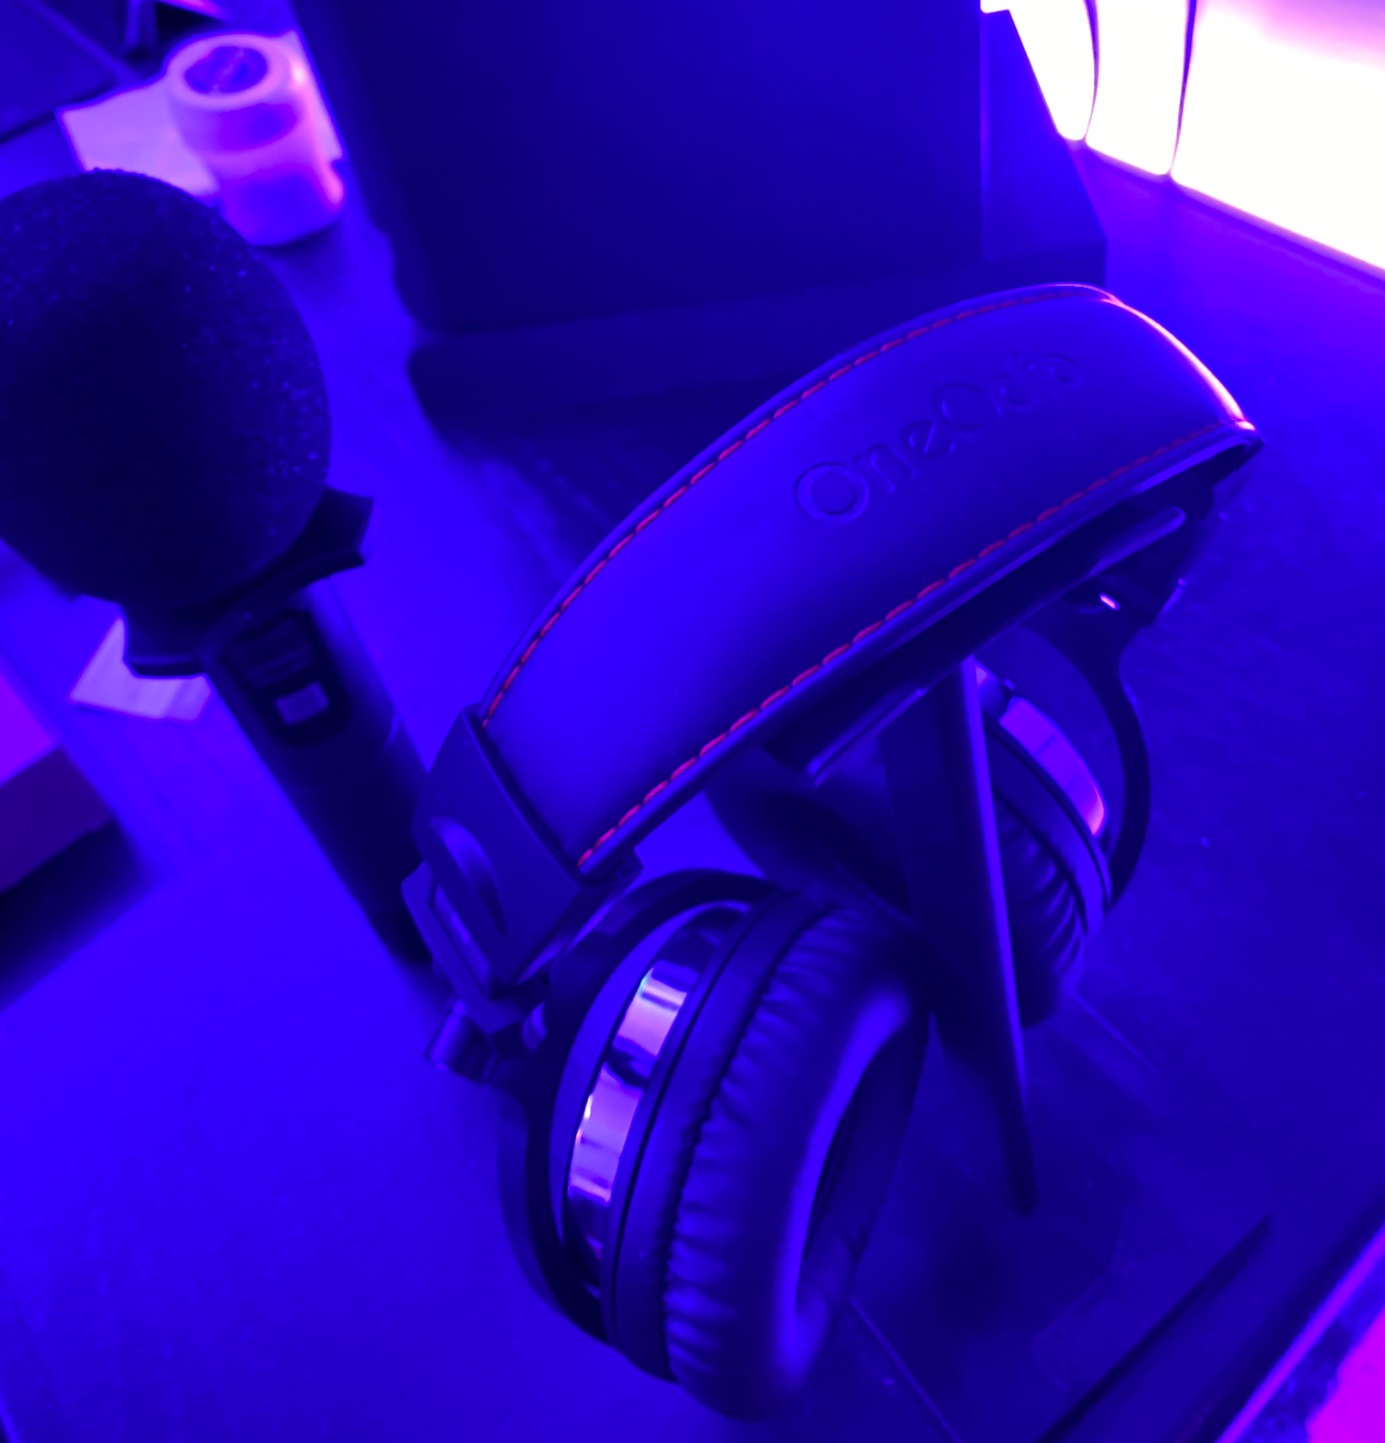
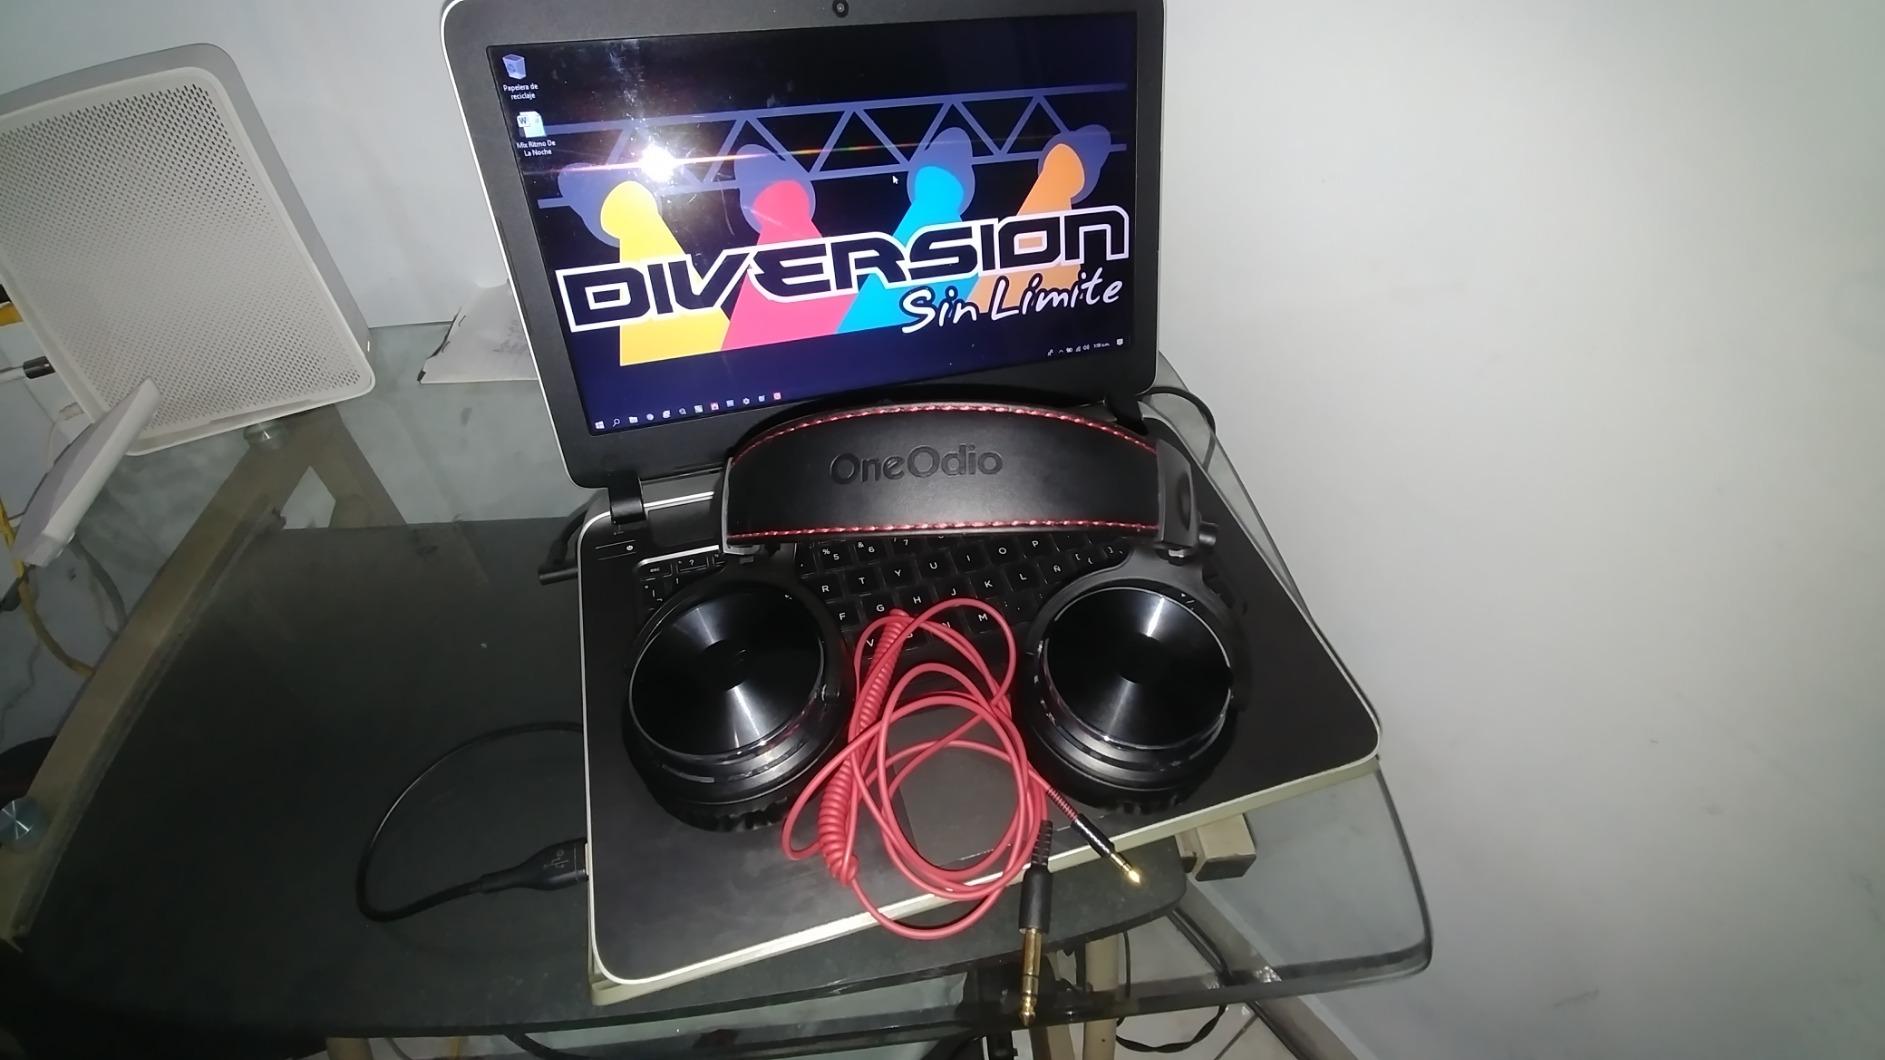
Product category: headphones
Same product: yes